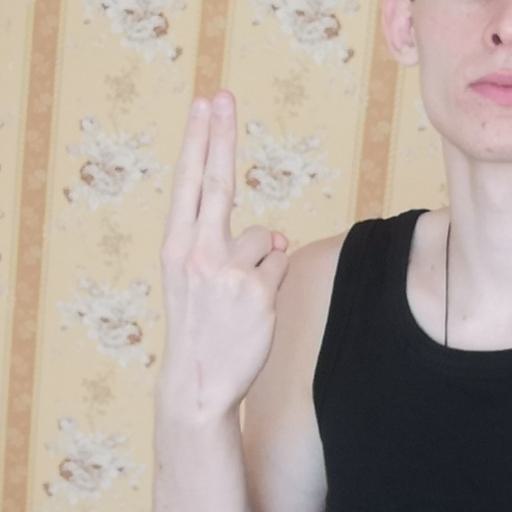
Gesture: two_up_inverted